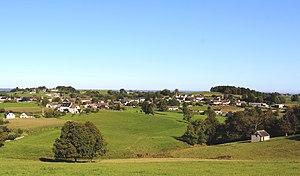
Loucrup (Hautes-Pyrénées)
Loucrup est une commune française située dans le département des Hautes-Pyrénées, en région Occitanie.